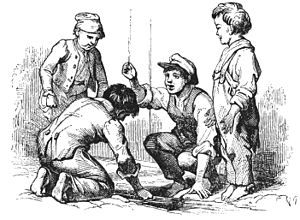
Stoppenaalen
Vilhelm Pedersens tegning til eventyret
Stoppenaalen er et eventyr skrevet af H.C. Andersen. Det blev trykt i "»Gæa«, æsthetisk Aarbog. 1846, 95-98".